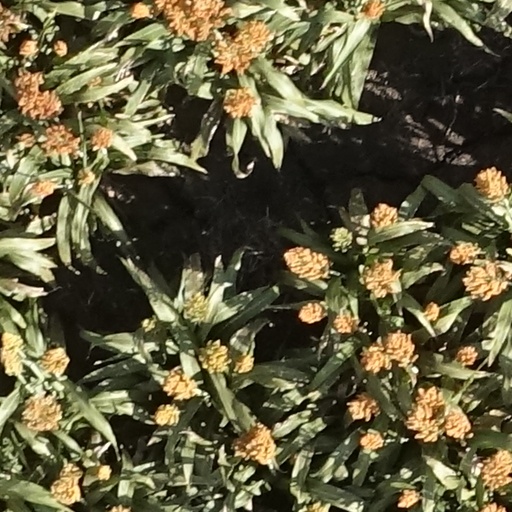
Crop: sorghum